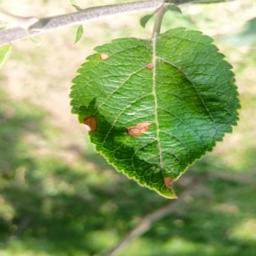
Label: Alternaria